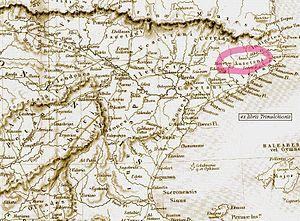
Les Ausetani sont un peuple de l'Espagne ancienne dans la Tarraconaise. Ils vivaient à l'est des Ilergètes dans la région d'Ausona et avait pour capitale Ausa, aujourd'hui Vic.